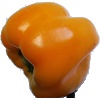
Label: yellow_pepper